Walter Lord

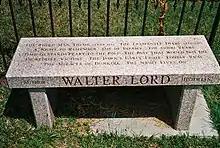
Memorial bench engraved with Lord's book titles

Shortly after going to work as a copywriter for the J. Walter Thompson advertising agency in New York City, Lord published "The Fremantle Diary", edited and annotated from the journals of the British officer, Arthur Fremantle, who toured the South for three months in 1863. It became a mild, but surprising, success in 1954, as Lord was well into completing "A Night to Remember", which would win him much popular acclaim.